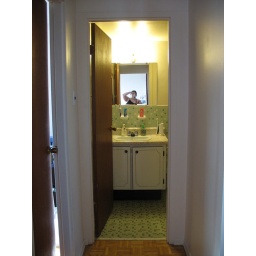
ignore the chubbo girl in the mirror